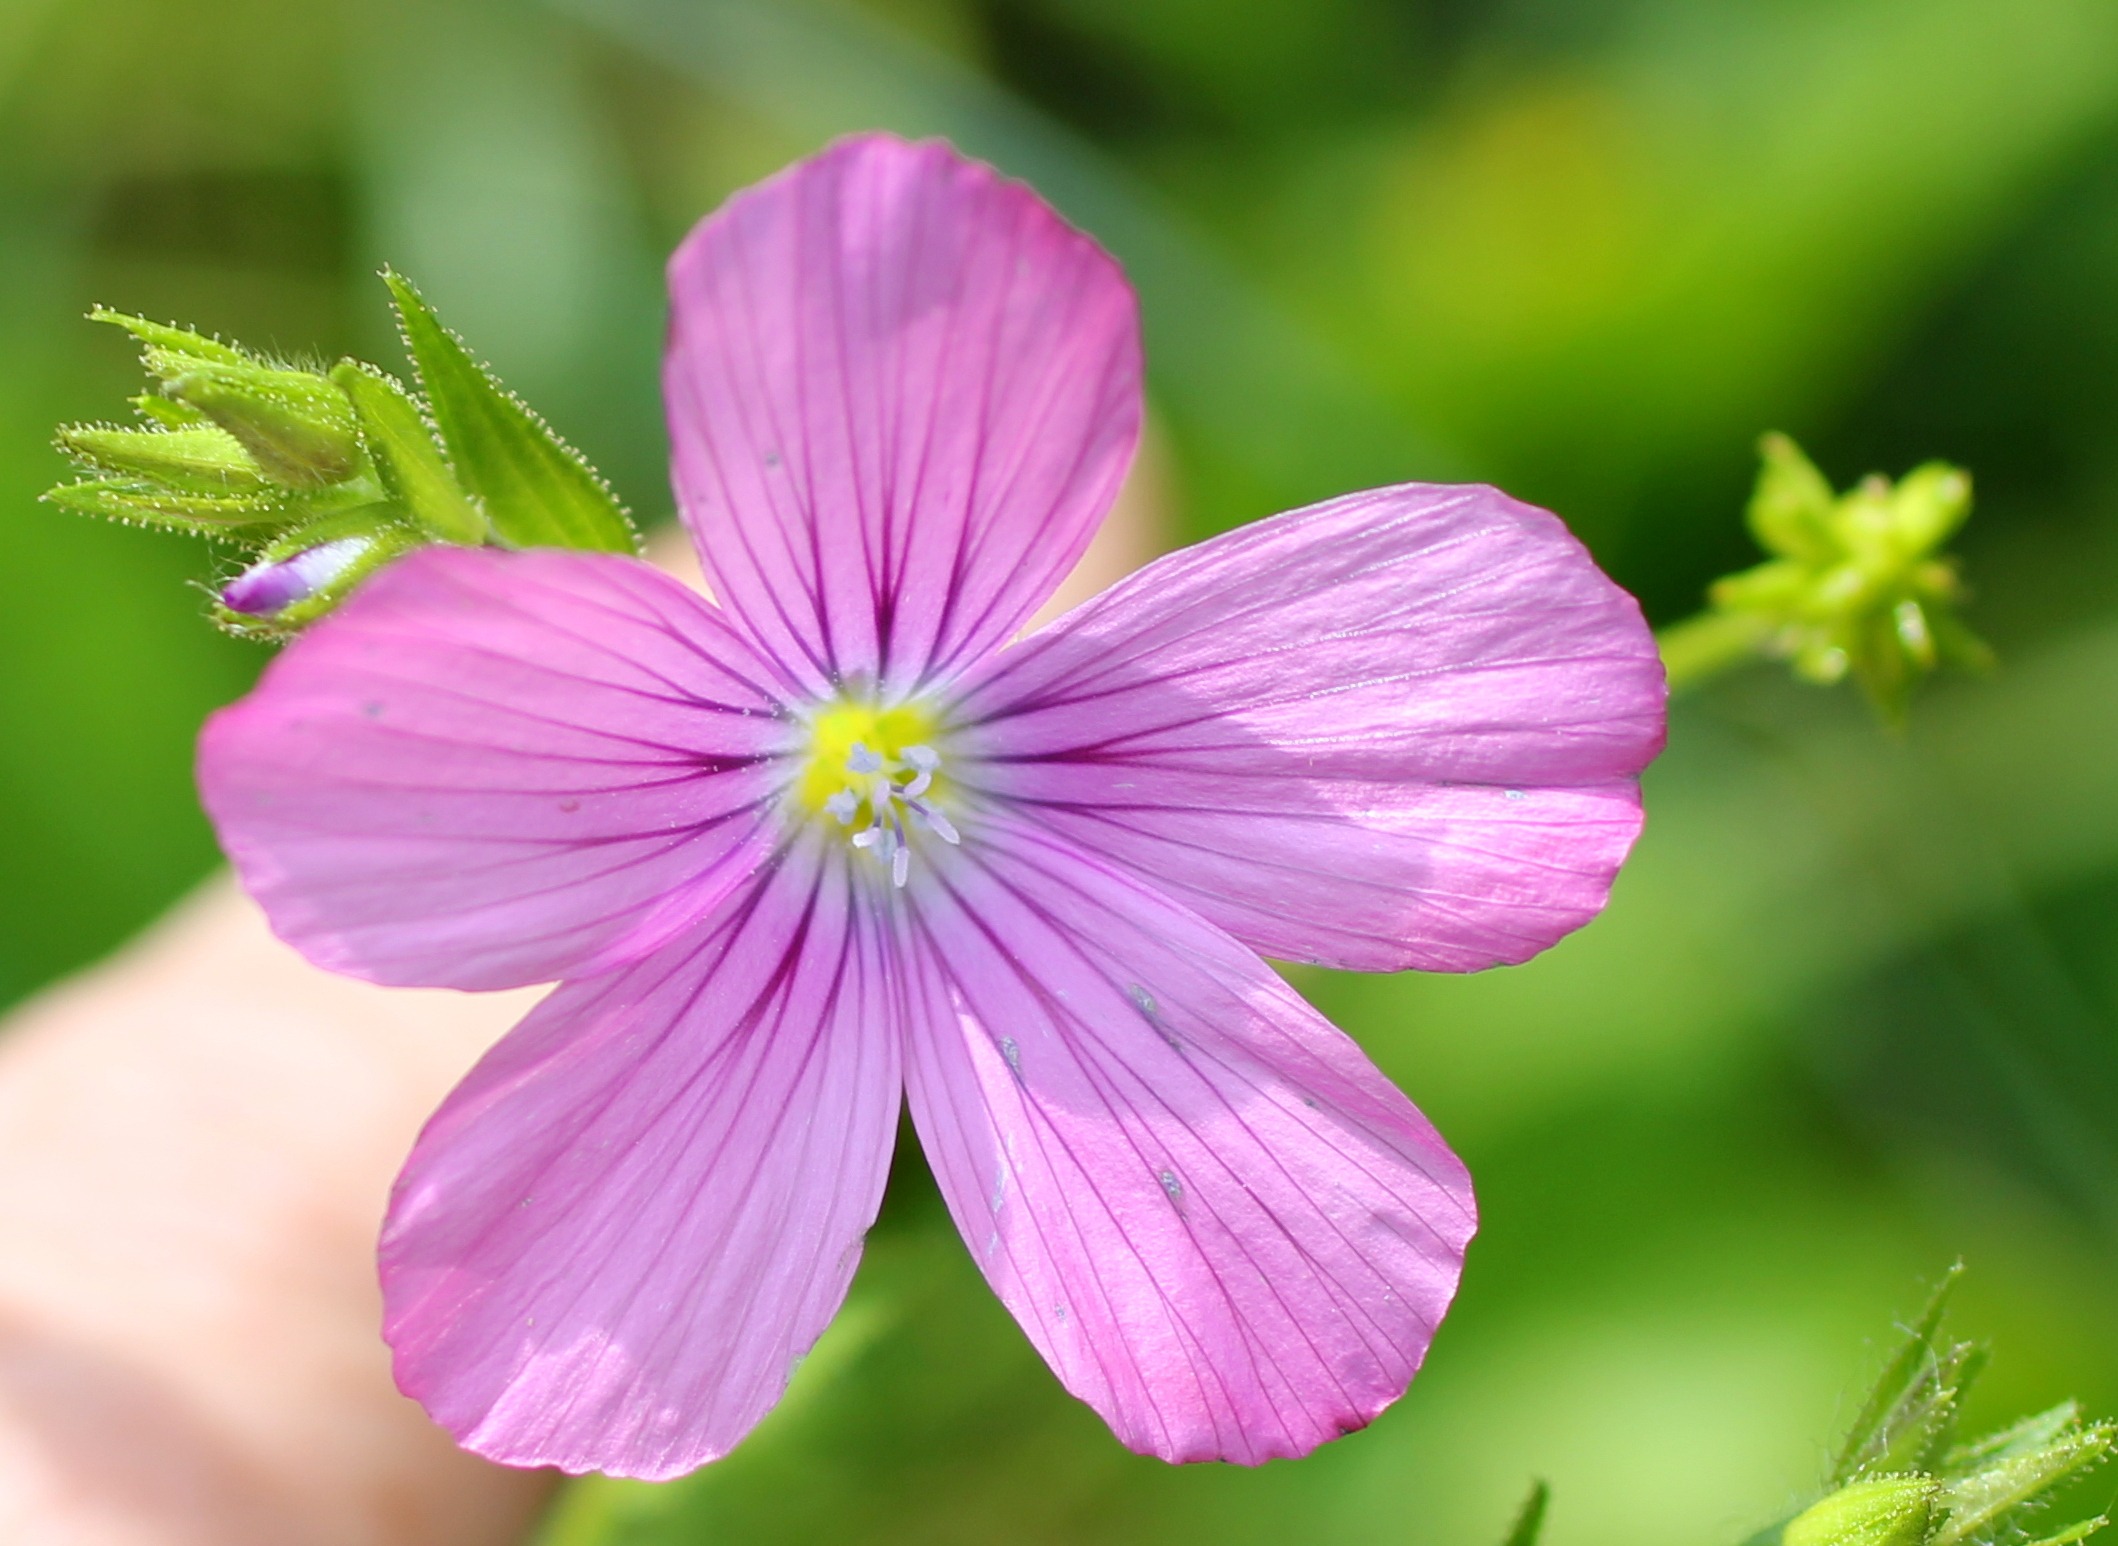
blossom, plant, flower, petal, bloom, pink, flora, wild flower, wildflower, close up, geranium, malva, macro photography, flowering plant, geranium cinereum, annual plant, plant stem, land plant, violet family, garden cosmos, geraniales, sticky lein